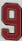
Number: 9